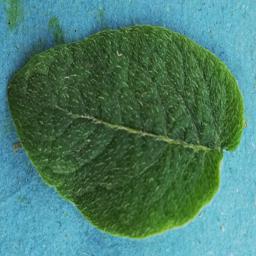
Etiqueta: Sana